Sydney PEN

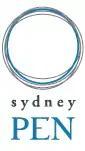
A global literary community

Sydney PEN, also referred as International PEN Sydney Centre, is an association of Australian writers and readers, publishers, and human rights activists based in Sydney, New South Wales, Australia. Founded in 1931, it is one of the three Australian PEN Centres, which are affiliates of PEN International. PEN, founded in 1921, stands for "Poets, Essayists, and Novelists".